Pop filter

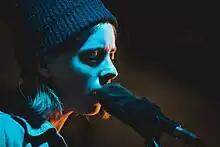
Meg Duffy using a microphone with a sock

An improvised pop shield, functionally identical to the professional units, can be made with material from tights or stockings stretched over a kitchen sieve, embroidery hoop or a loop of wire such as a bent clothes hanger. It is important that the pop shield not be attached directly to the microphone as vibrations will be transmitted from the shield to the microphone.